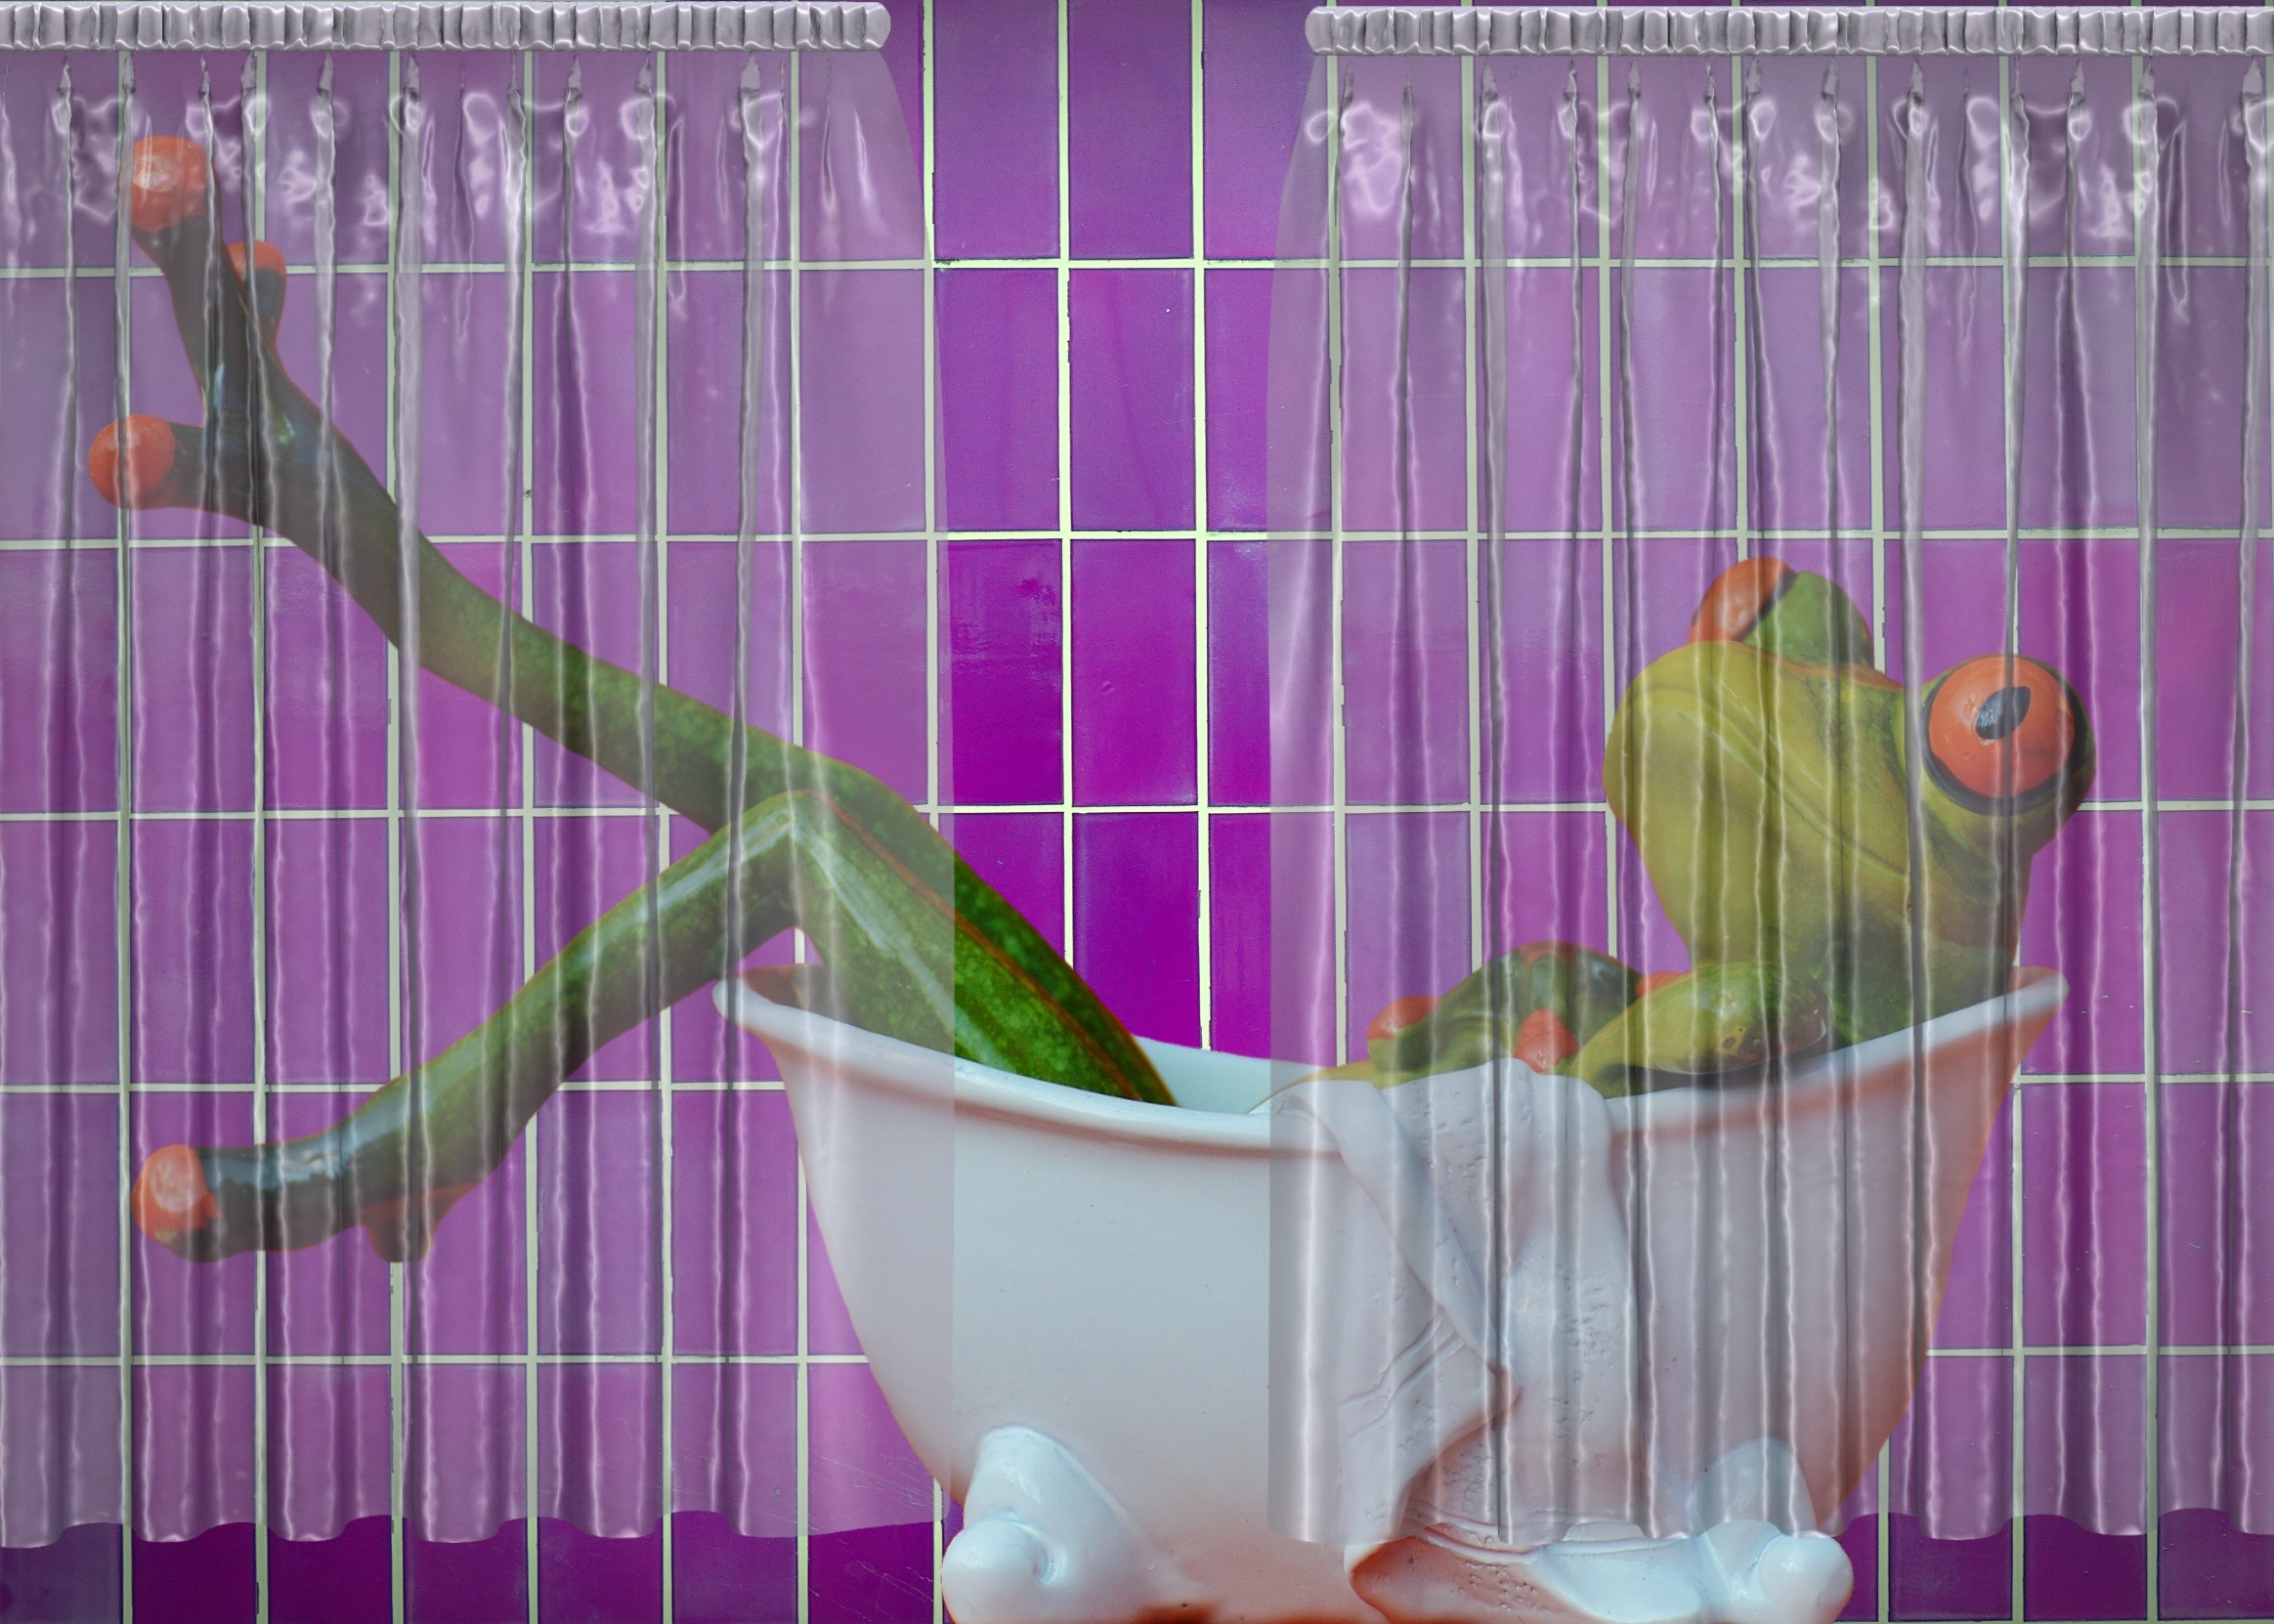
bird, sweet, cute, swim, color, curtain, wash, frog, cage, interior design, bathroom, fun, funny, parrot, bath, parakeet, frogs, body care, common pet parakeet